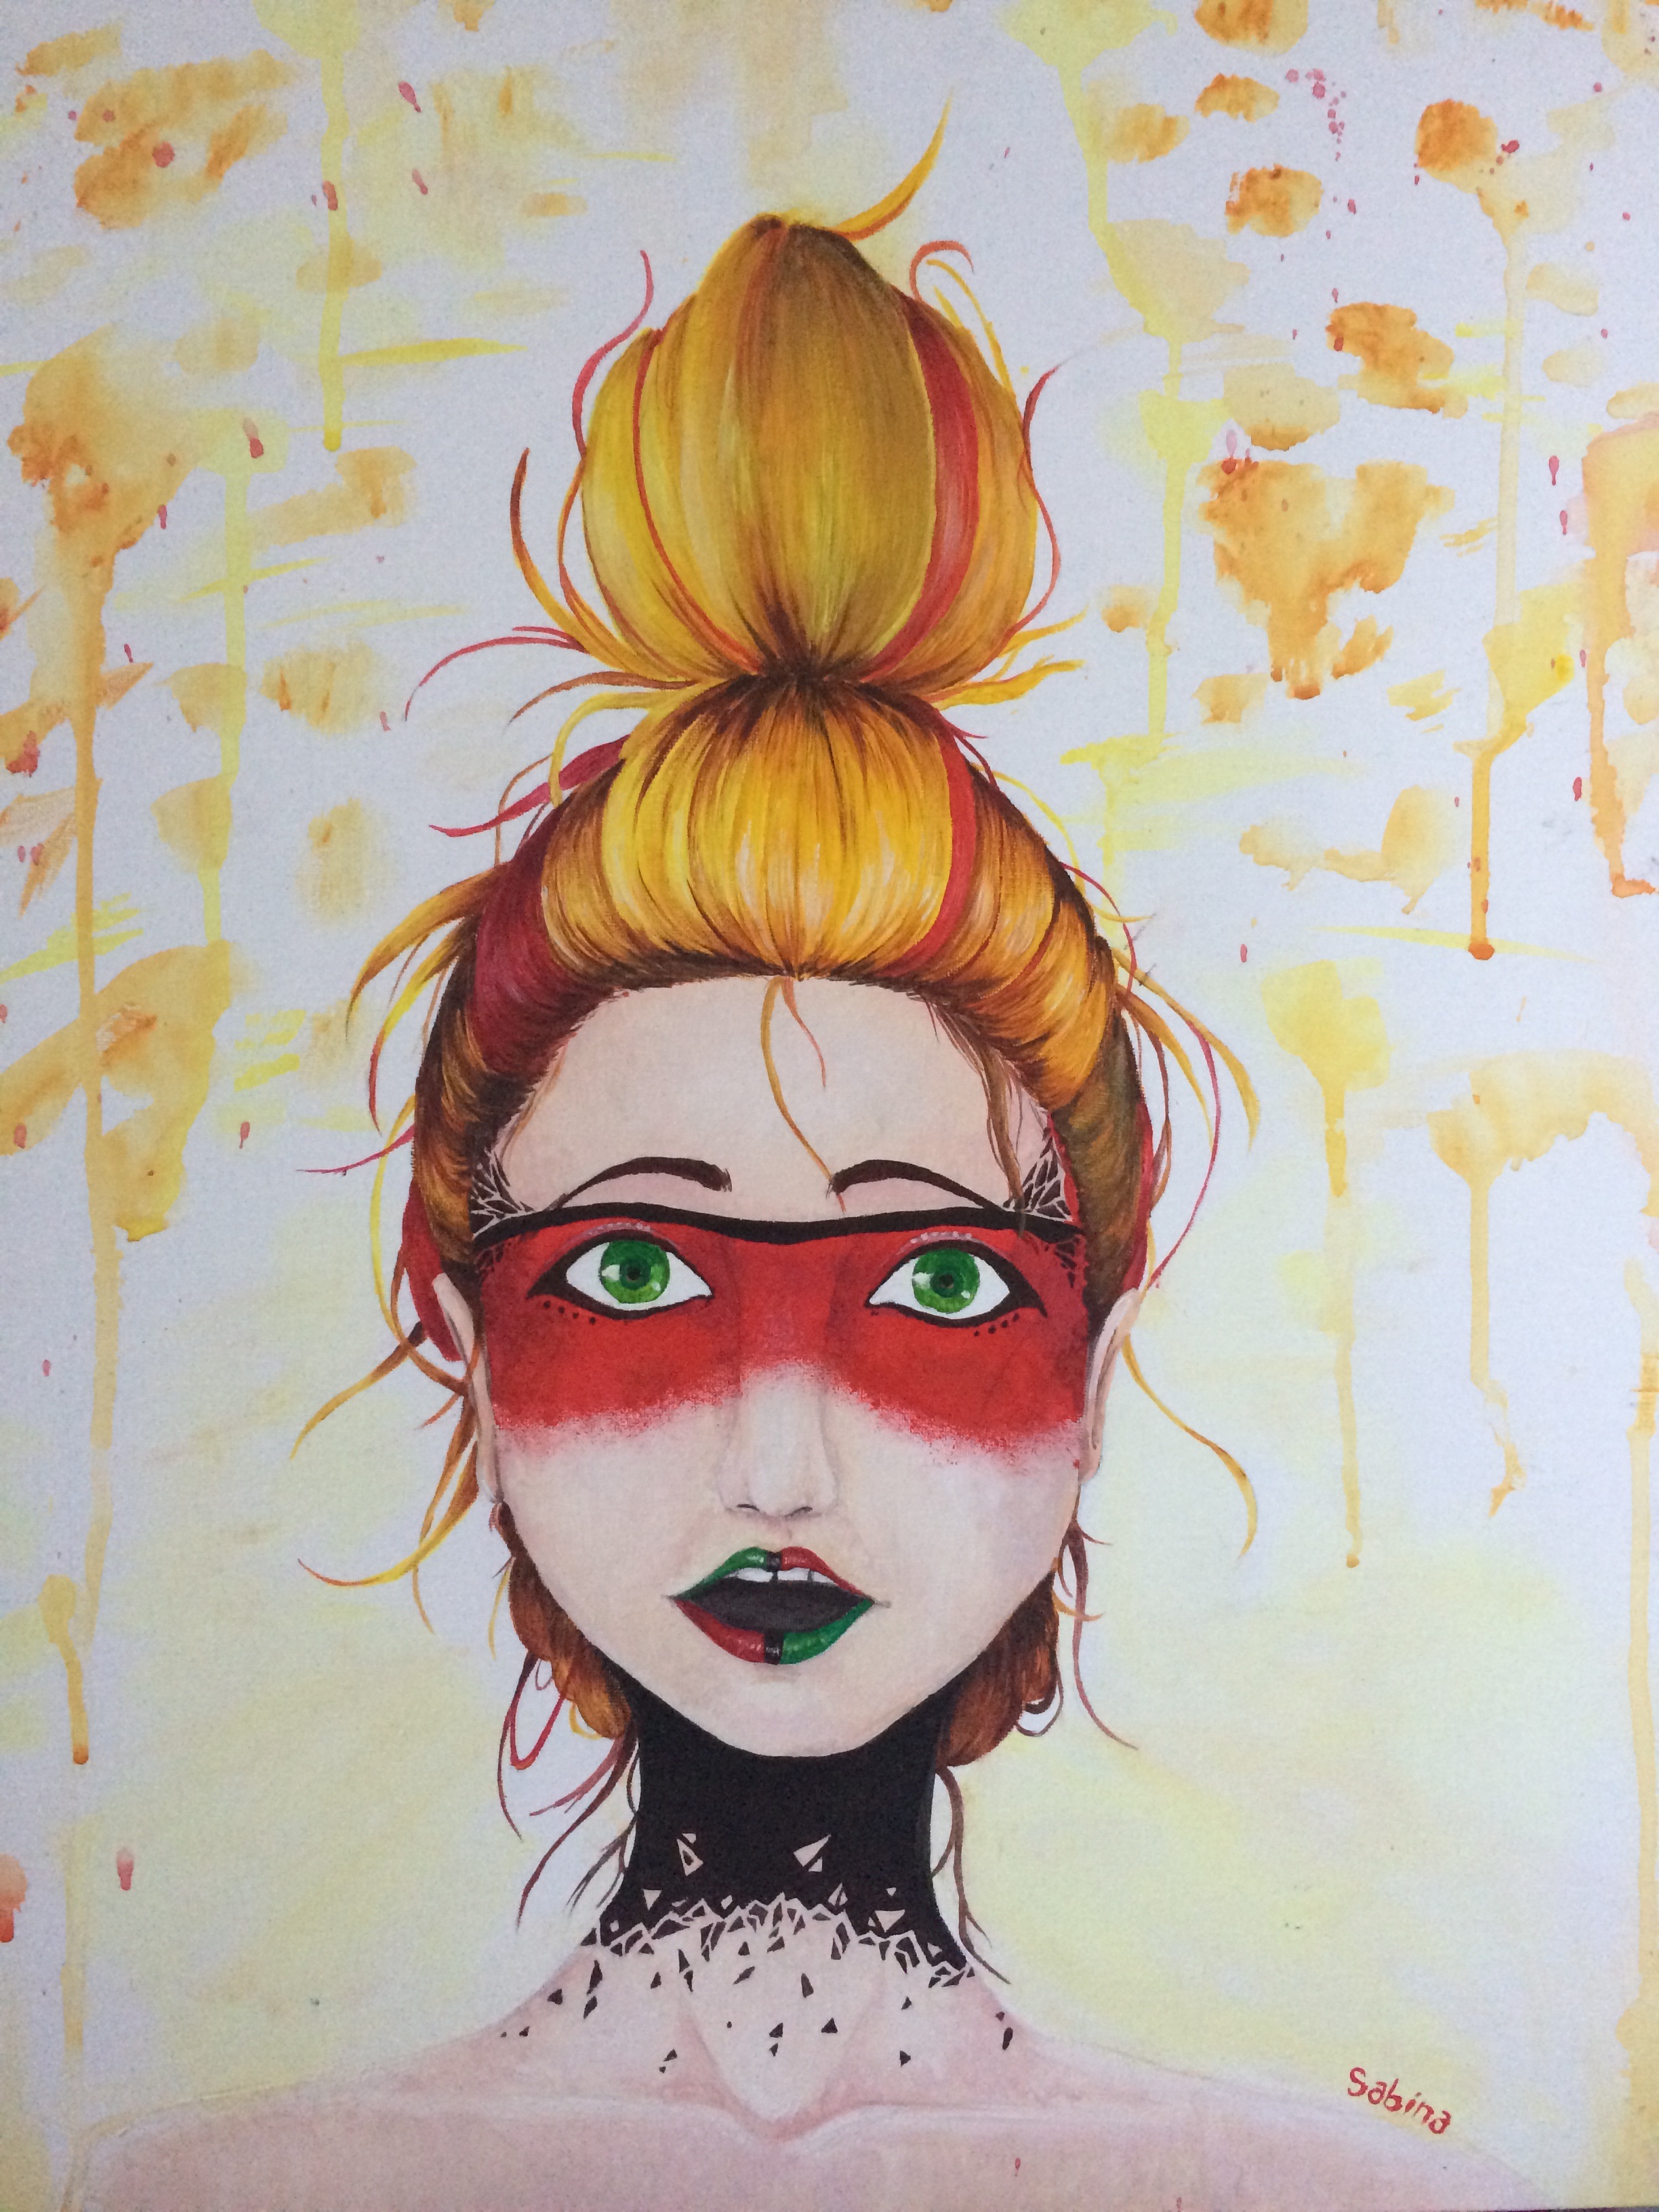
portrait, child, painting, art, mask, sketch, drawing, illustration, eye, modern art, acrylic paint